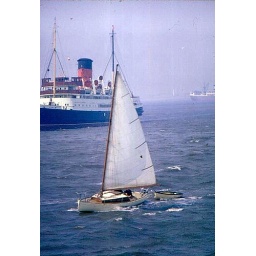
taken from one of the ferry boats in 1962,the passenger boat behind is the isle of man ferry